Carabobo

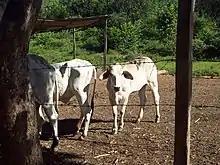
Cattle in the municipality of Bejuma

The most important industries in Carabobo include food processing, textiles, galvanizing, chemical, petrochemical, metal-mechanic, car assembling, fuel, liquified gas, ceramics and paper factories. The industrial centres are located in southern Valencia and in Guacara. The state-owned petrochemical and oil industrial complex of PDVSA ("Complejo de Refinería El Palito") is located on the western coast, close to Morón. A major oil distribution centre is in Yagua.